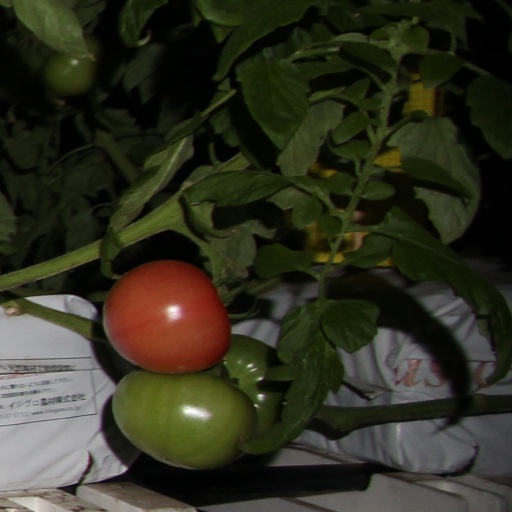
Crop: tomato